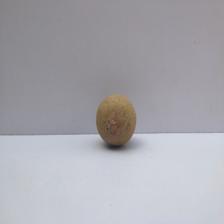
Size: Small